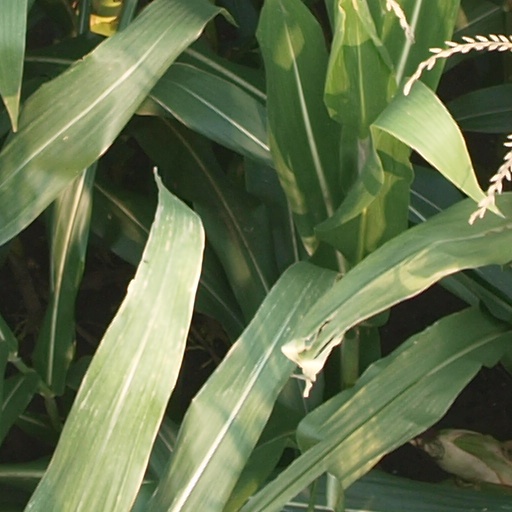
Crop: maize; corn